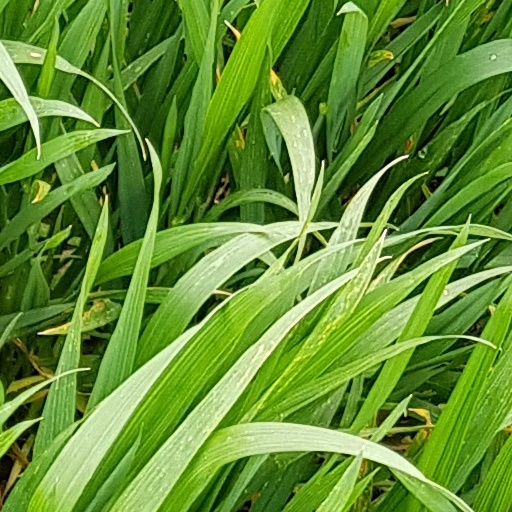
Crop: wheat